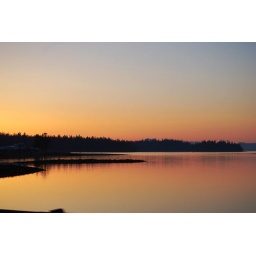
red sky at night sailors delight. red sky in morning sailors take warning.